Miguel Crespo

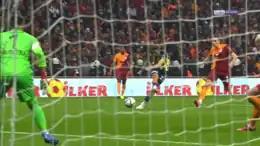
Crespo scoring against Istanbul rivals Galatasaray in November 2021

Crespo moved to Fenerbahçe S.K. of the Turkish Süper Lig on a three-year deal on 6 September 2021, with the possibility of a one-year extension. His only goal of his first season – in which the team came runners-up under compatriot manager Vítor Pereira – decided a 2–1 win at Istanbul rivals Galatasaray S.K. in the fourth minute of added time on 21 November.